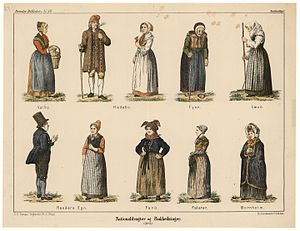
Folkedragt
Nationaldragter og øvrige antræk, anskuelsestavle fra 1863.
Nr. 58: Nationaldragter og påklædninger Papir med farvelitogaafi. Øverst til venstre: Danske Billeder No. 58. Øverst til højre: Eneberettiget. Nederst til venstre: C.G. Iversens Boghandel (E.S. Tillge). Nederst midtfor: Nationaldragter og Paaklædninger. (No.2.) Nederst til højre: Em. Bærentzen &amp; Co. lith. Inst. Samlingen omfatter 63 billeder, mus.nr. 11.395-11.456 og 42 dubletter. Nr. 11.396-11.444 udgør 1. række, ifølge Julien
Folkedragt eller nationaldragt er en påklædning, som er typisk for et bestemt geografisk område.